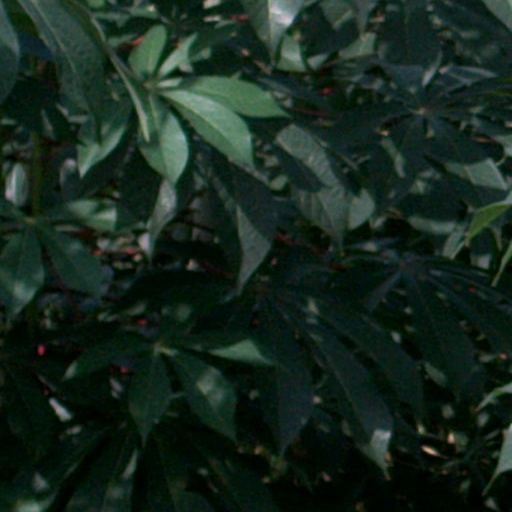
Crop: cassava